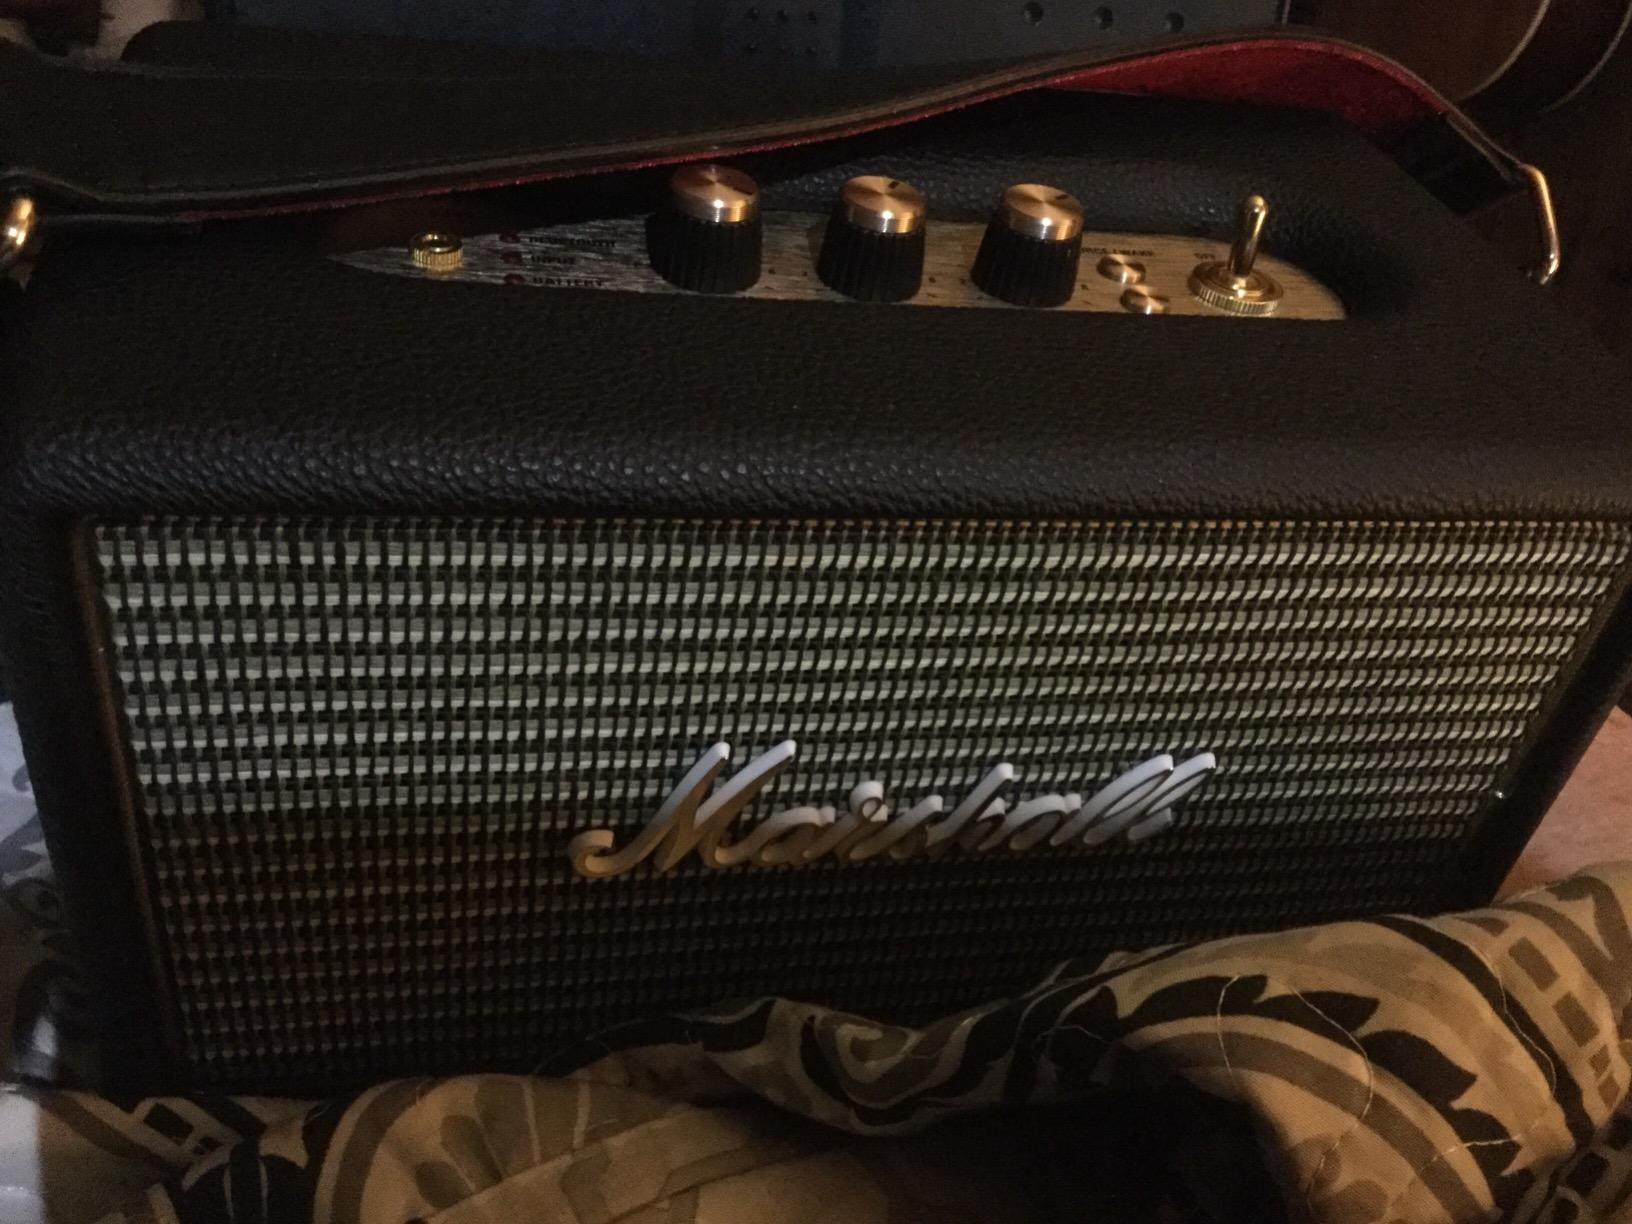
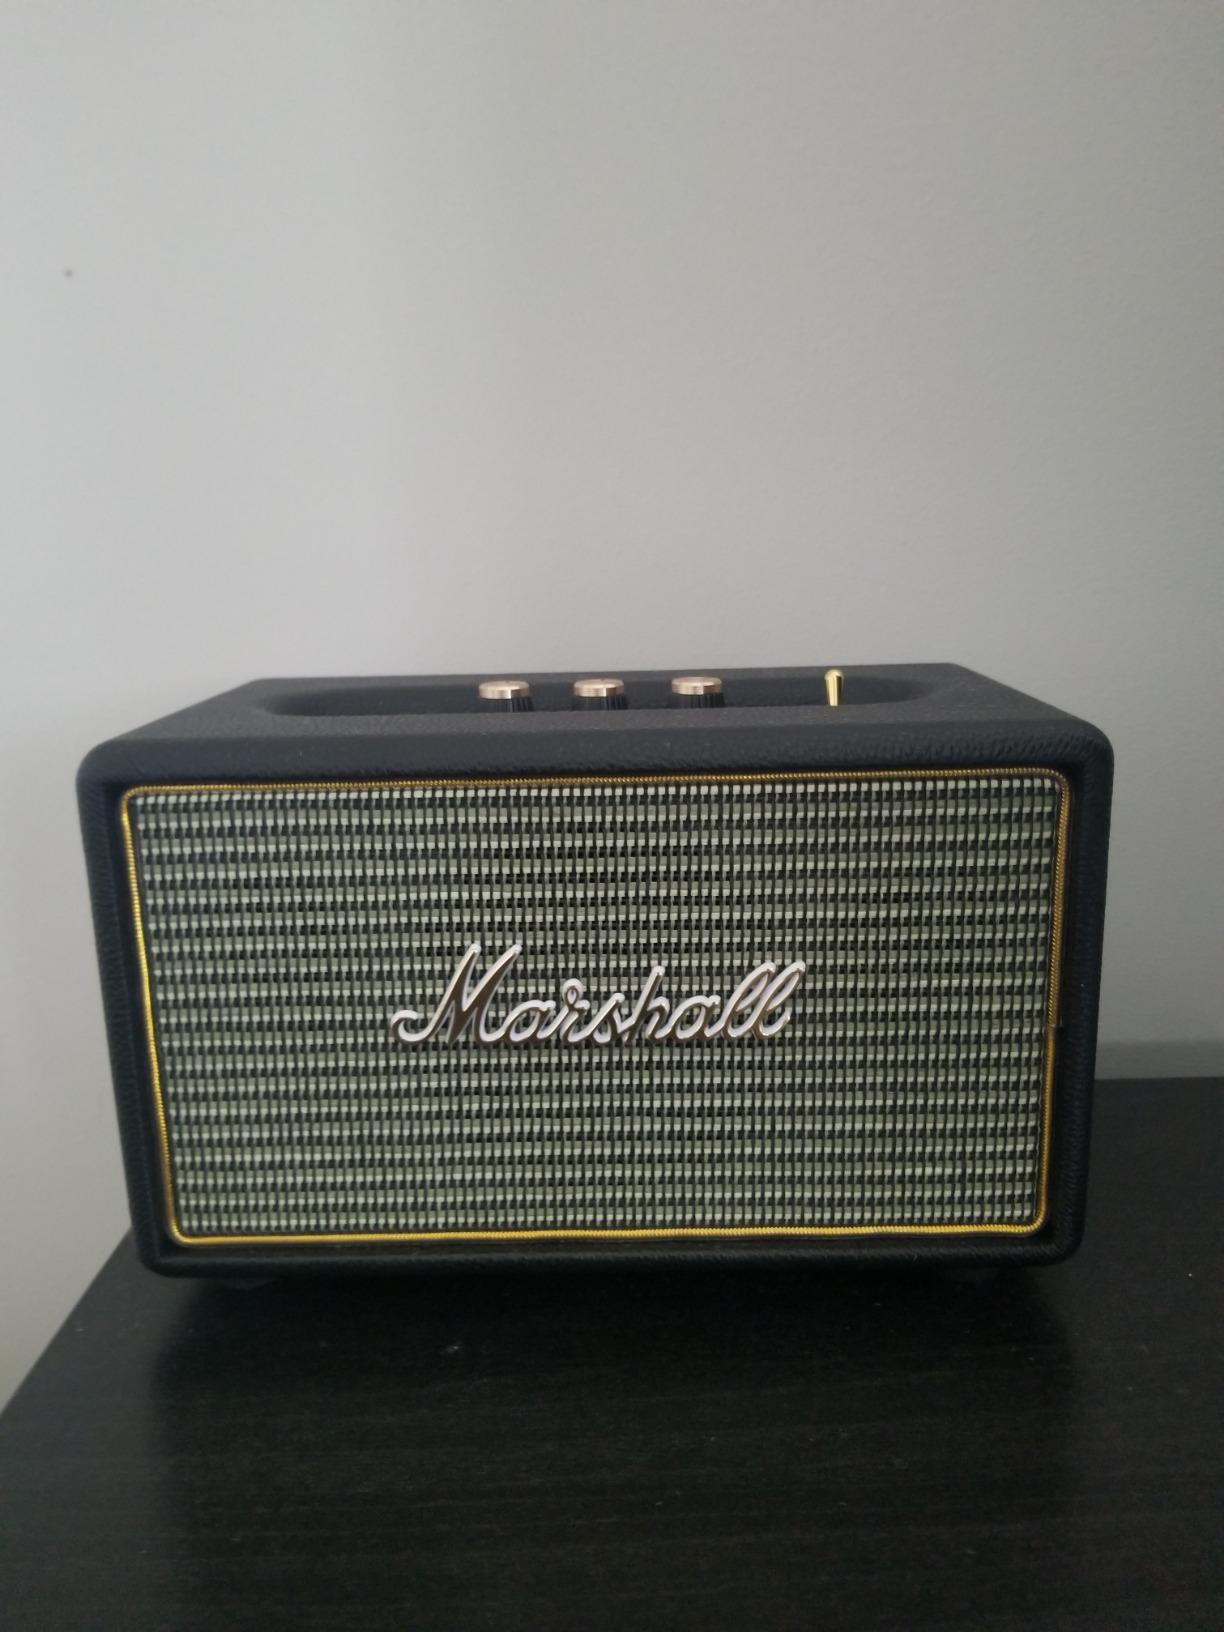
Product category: speaker
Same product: yes